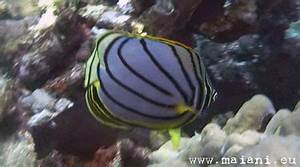
Label: butterfly